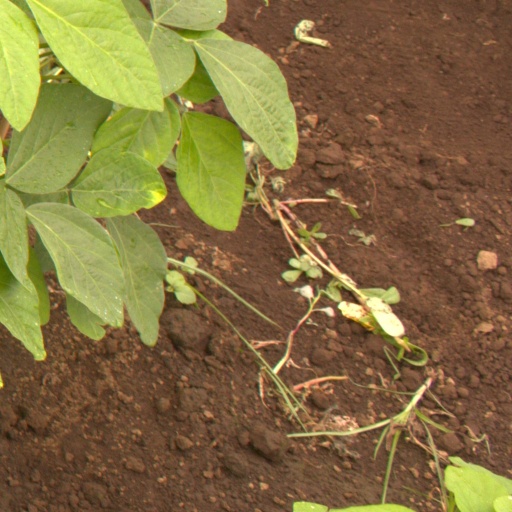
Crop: soybean